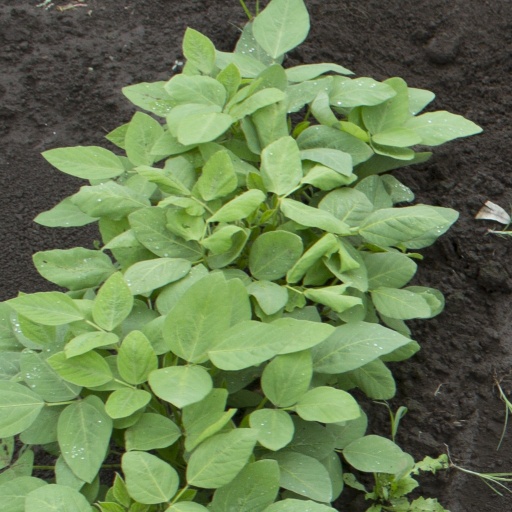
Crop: soybean